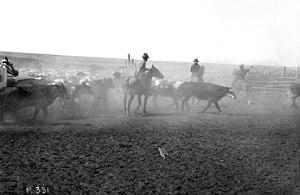
Calgary est la plus grande ville de la province canadienne de l'Alberta. Elle est située dans le sud de la province, dans une région de collines et de plateaux à environ 45 km à l'est-sud-est des montagnes Rocheuses. Elle se trouve à 281 km au sud d'Edmonton, à 669 km à l'ouest de Regina, à 673 km à l'est-nord-est de Vancouver et à 2 708 km à l'ouest-nord-ouest de Toronto.Troisième ville du Canada par le nombre d'habitants, elle comptait, selon le recensement de 2014, 1 195 194 habitants. Sa région économique compte quant à elle 1 511 800 habitants, ce qui en fait la première d'Alberta devant Edmonton. Le « corridor Calgary-Edmonton » est la région urbaine la plus peuplée entre Toronto et Vancouver. Elle tire son nom d'une plage située sur l'île de Mull en Écosse. Les habitants de Calgary sont appelés « Calgariens ».